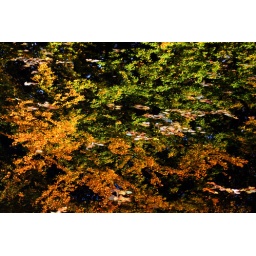
The leaves of the trees are mirrored in the water of a lake in Herrenhausen (GER)